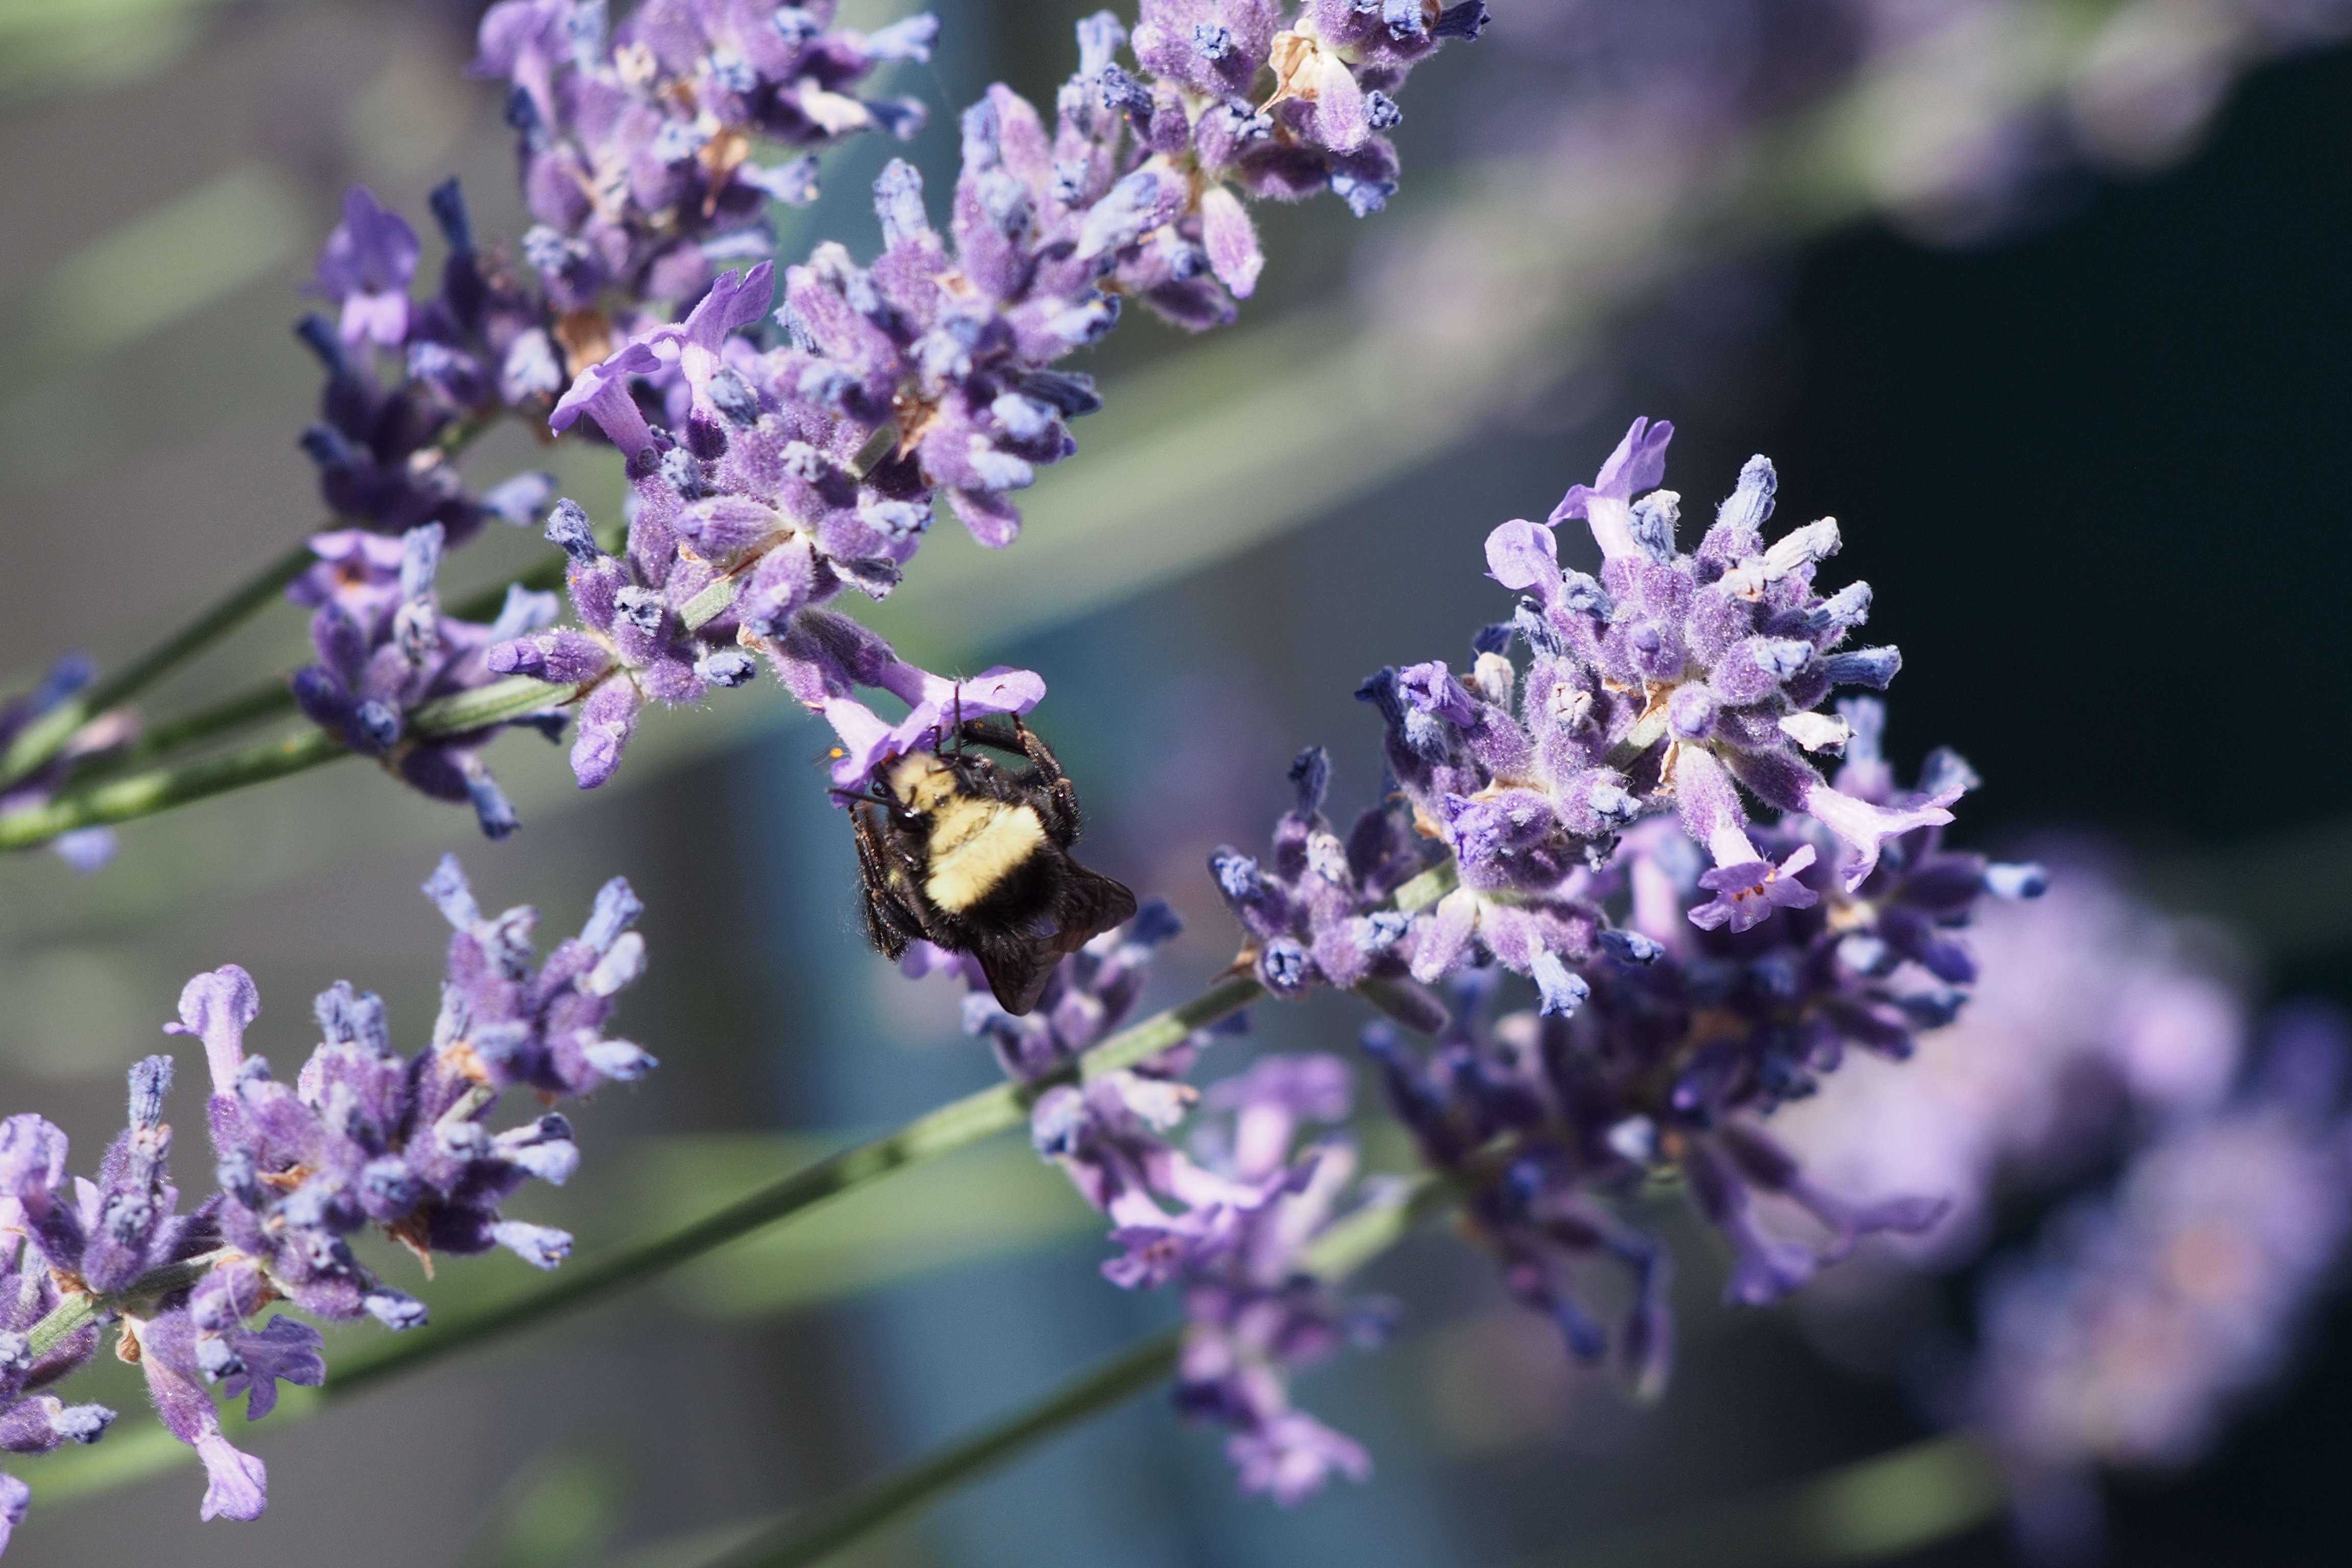
nature, flower, flora, lavender, lilac, plant, macro photography, english lavender, blossom, insect, botany, bee, land plant, spring, honey bee, membrane winged insect, branch, flowering plant, invertebrate, wildflower, herb